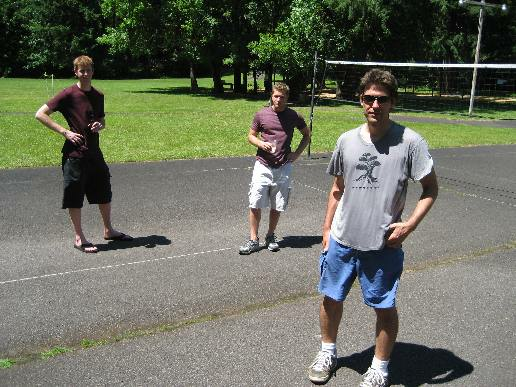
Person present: Yes